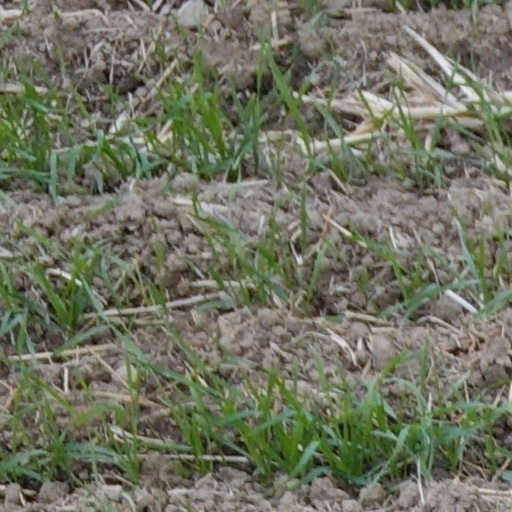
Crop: wheat